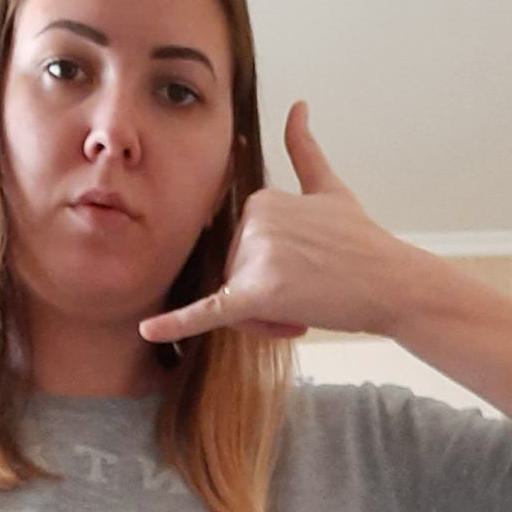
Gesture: call